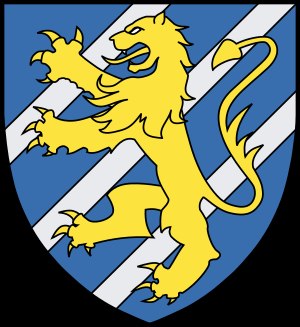
Folkungaslægten
Slægtens våbenskjold.
Folkungeslægten er det traditionelle navn for en svensk kongeslægt fra middelalderen som nogle mener har sit navn efter en Folke Filbyter, som imidlertid ikke er en historisk person. Navnet Folkungaslægten er egentlig en historisk misforståelse, og betegnelsen Bjälboslægten efter slægtens stamgods Bjälbo i Östergötland var måske en mere korrekt betegnelse; dog har Folkungaslægten længe været etableret i den historiske litteratur.